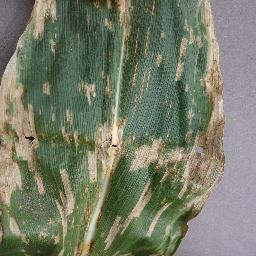
Label: Corn_(Maize)___Gray_Leaf_Spot_(Cercospora)